History of Indiana

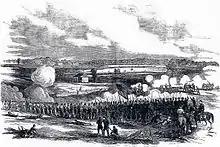
80th Indiana Infantry Regiment and the 19th Indiana Light Artillery defending against the Confederates at the Battle of Perryville by H. Mosler

As the northern tribal lands gradually opened to white settlement, Indiana's population rapidly increased and the center of population shifted continually northward. One of the most significant post-frontier events in Indiana occurred in 1818 with the signing of the Treaty of St. Mary's at St. Mary's, Ohio to acquire Indian lands south of the Wabash from the Delaware and others. The area comprised about 1/3 of the present day area of Indiana, the central portion, and was called the "New Purchase". Eventually, 35 new counties were carved out of the New Purchase. An area like a large bite in the middle of the northern boundary was reserved to the Miami, called the Big Miami Reserve, which was the largest Indian reservation ever to exist in Indiana. Indianapolis was selected to be the site of the new state capital in 1820 because of its central position within the state and assumed good water transportation. However the founders were disappointed to discover the White River was too sandy for navigation. In 1825, Indianapolis replaced Corydon as the seat of government. The government became established in the Marion County Courthouse as the second state capital building.